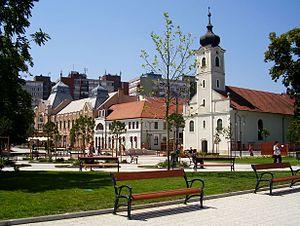
Gödöllő est une ville du comitat de Pest, en Hongrie. Elle est située à une trentaine de kilomètres au nord-est de Budapest et fait partie de son agglomération. Sa population s'élevait à 32 907 habitants en 2008. Gödöllő est célèbre pour son château baroque.